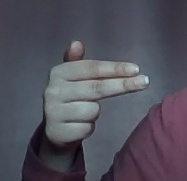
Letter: ghain